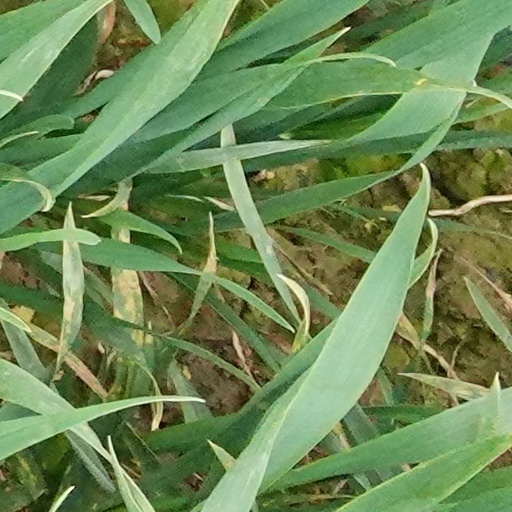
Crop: wheat